Kurt Gruber (aviator)

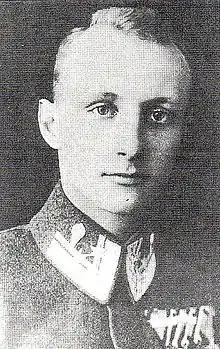

Kurt Gruber (1896 – 4 April 1918) was an Austro-Hungarian flying ace during the First World War who held the rank of "Offiziersstellvertreter". He was credited with eleven aerial victories, 5 shared with other pilots.